University of Königsberg

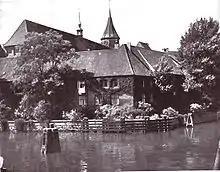
Backside of the Collegium Albertinum in Kneiphof, where Kant taught. The quarter was destroyed in World War II.

The Prussian lands remained unharmed by the disastrous Thirty Years' War, which gained the Königsberg university an increasing popularity among students. In the 17th century, it was known as a home to Simon Dach, serving as rector in 1656/57, and his fellow poets. Tsar Peter I of Russia visited the "Albertina" in 1697, leading to increased contacts between Prussia and the Russian Empire. Large numbers of Petrine officials trooped the university to cameralist theory and administrative practices which thus shaped Russia's government. Notable Russian students at Königbserg were Kirill Razumovsky, later president of the Russian Academy of Sciences and General Mikhail Andreyevich Miloradovich. The university and the city had profound impact on the development of Lithuanian culture. The first book in Lithuanian language was printed here in 1547 and several important Lithuanian writers attended the "Albertina". The university was also the preferred educational institution of the Baltic German nobility.